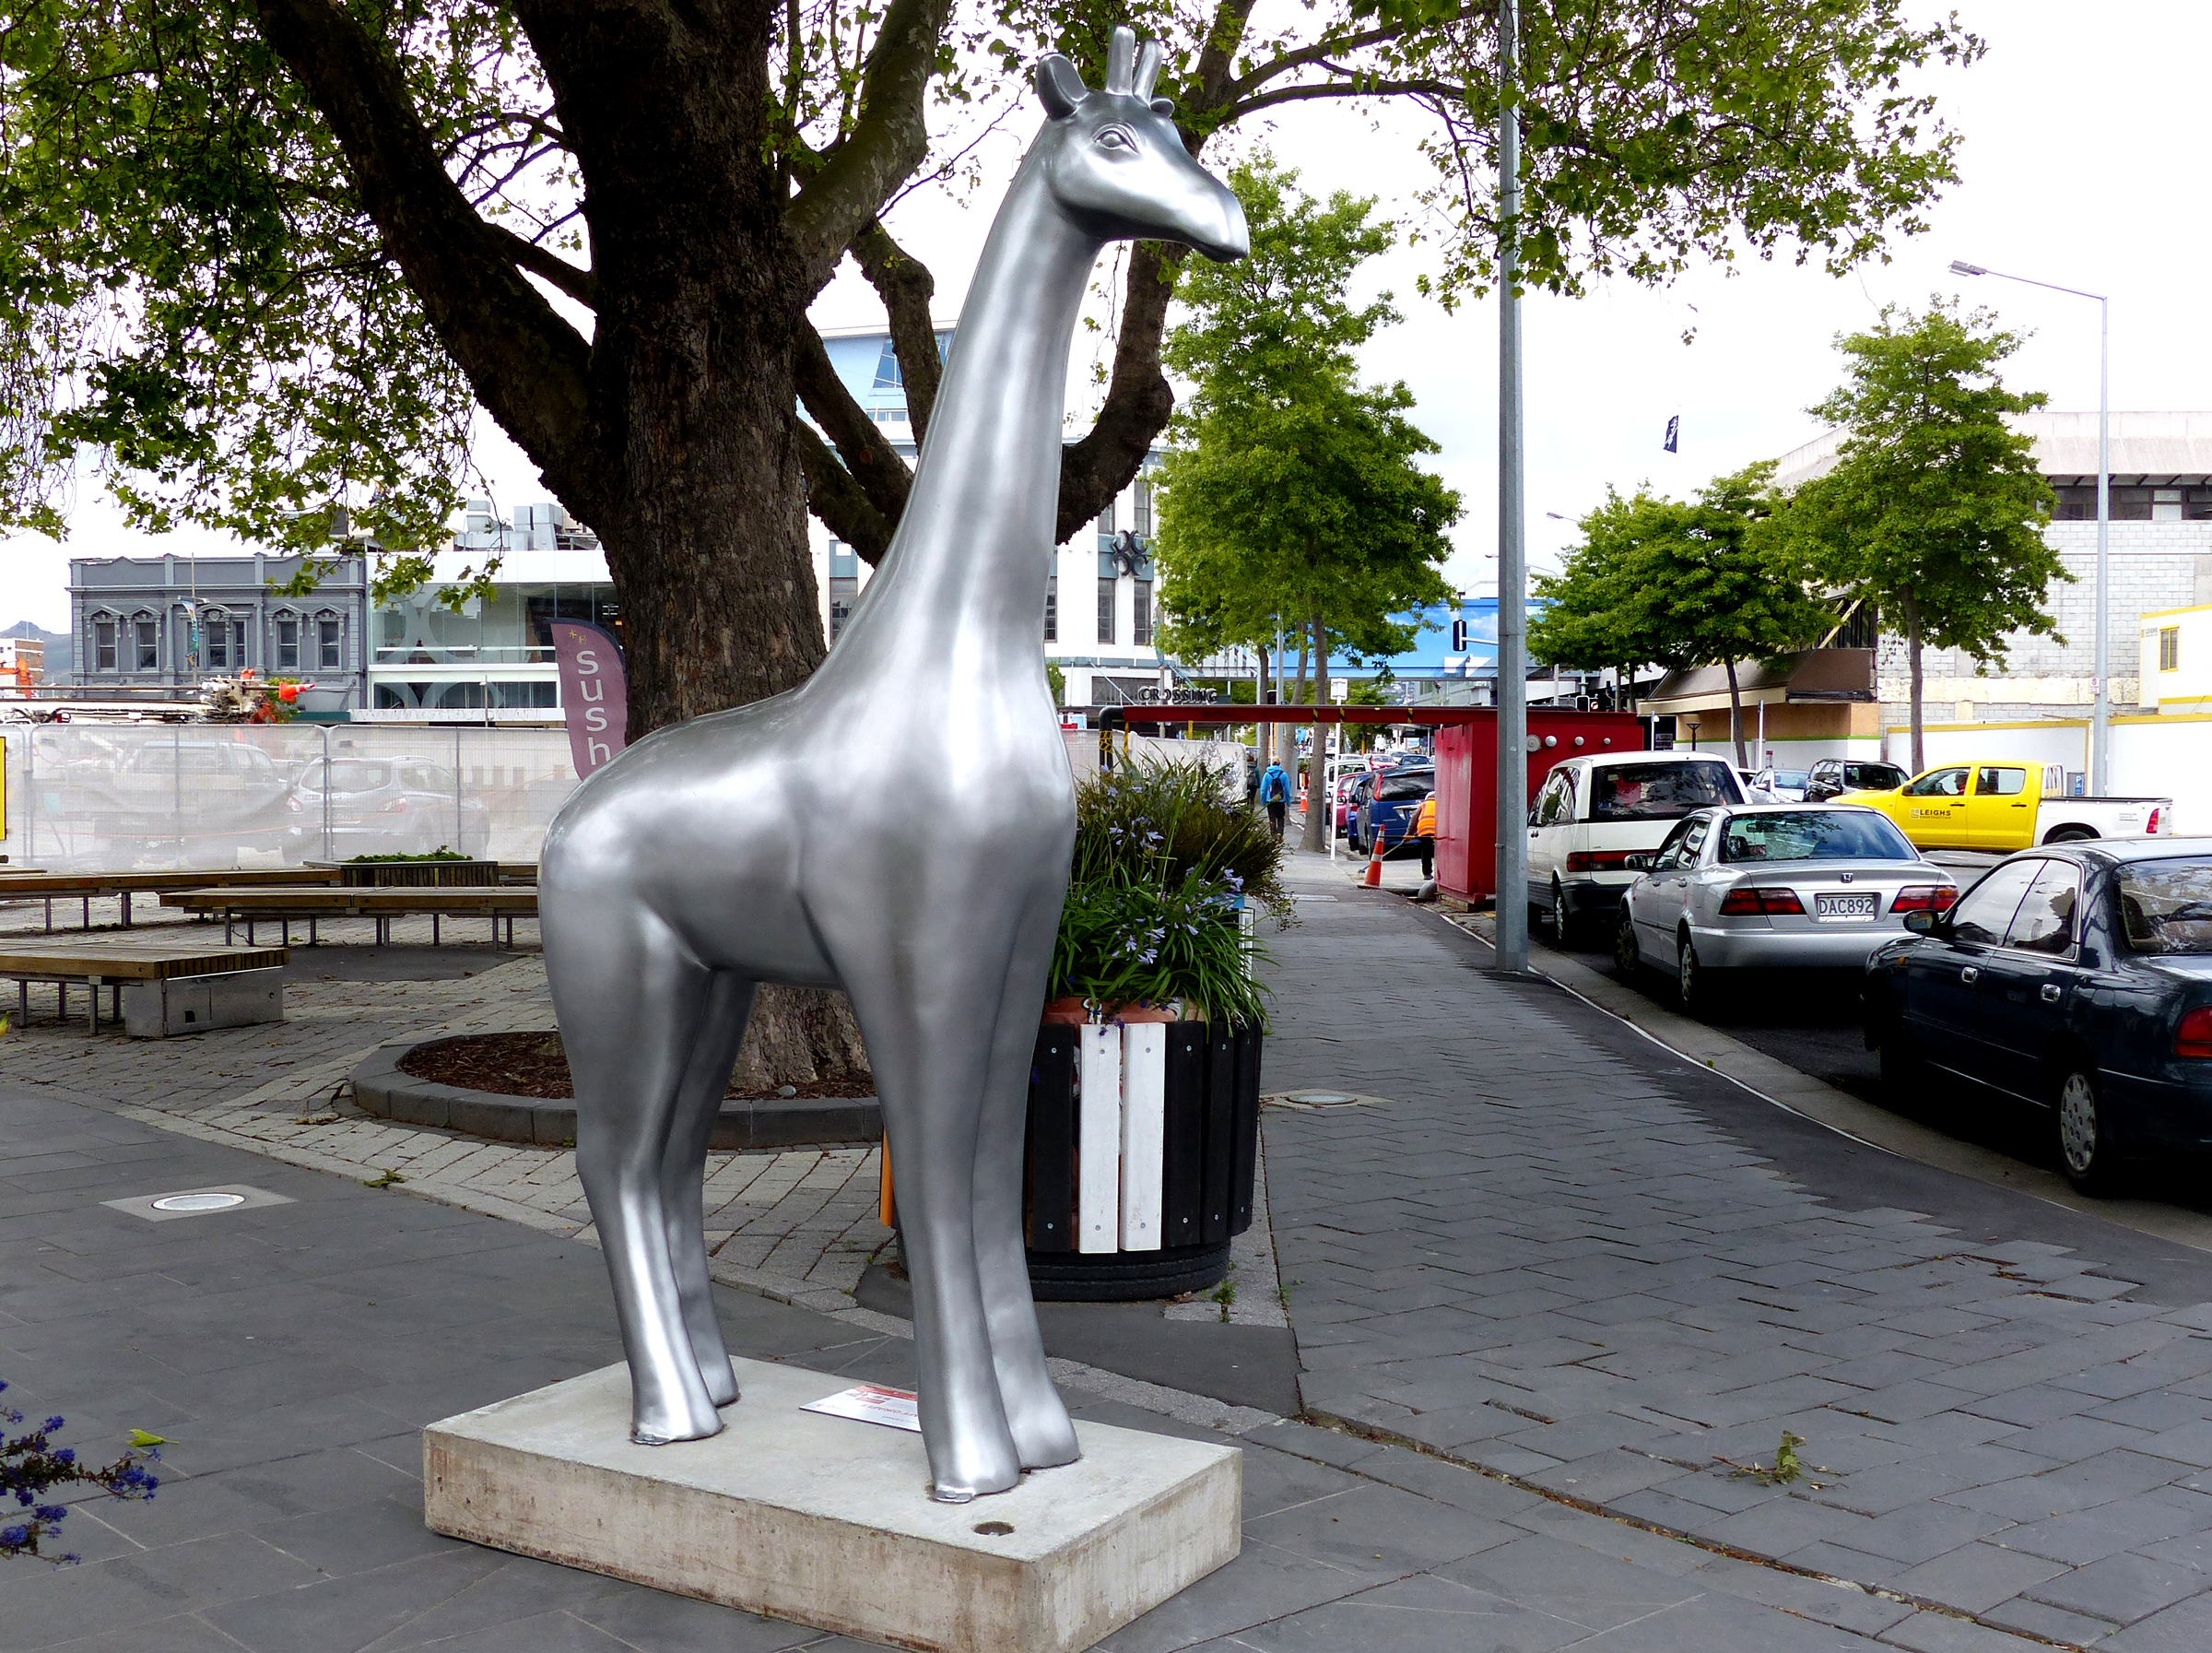
monument, statue, sculpture, art, panasonic, christchurch, publicart, publicartworks, dmcfz200, giraffesculptures